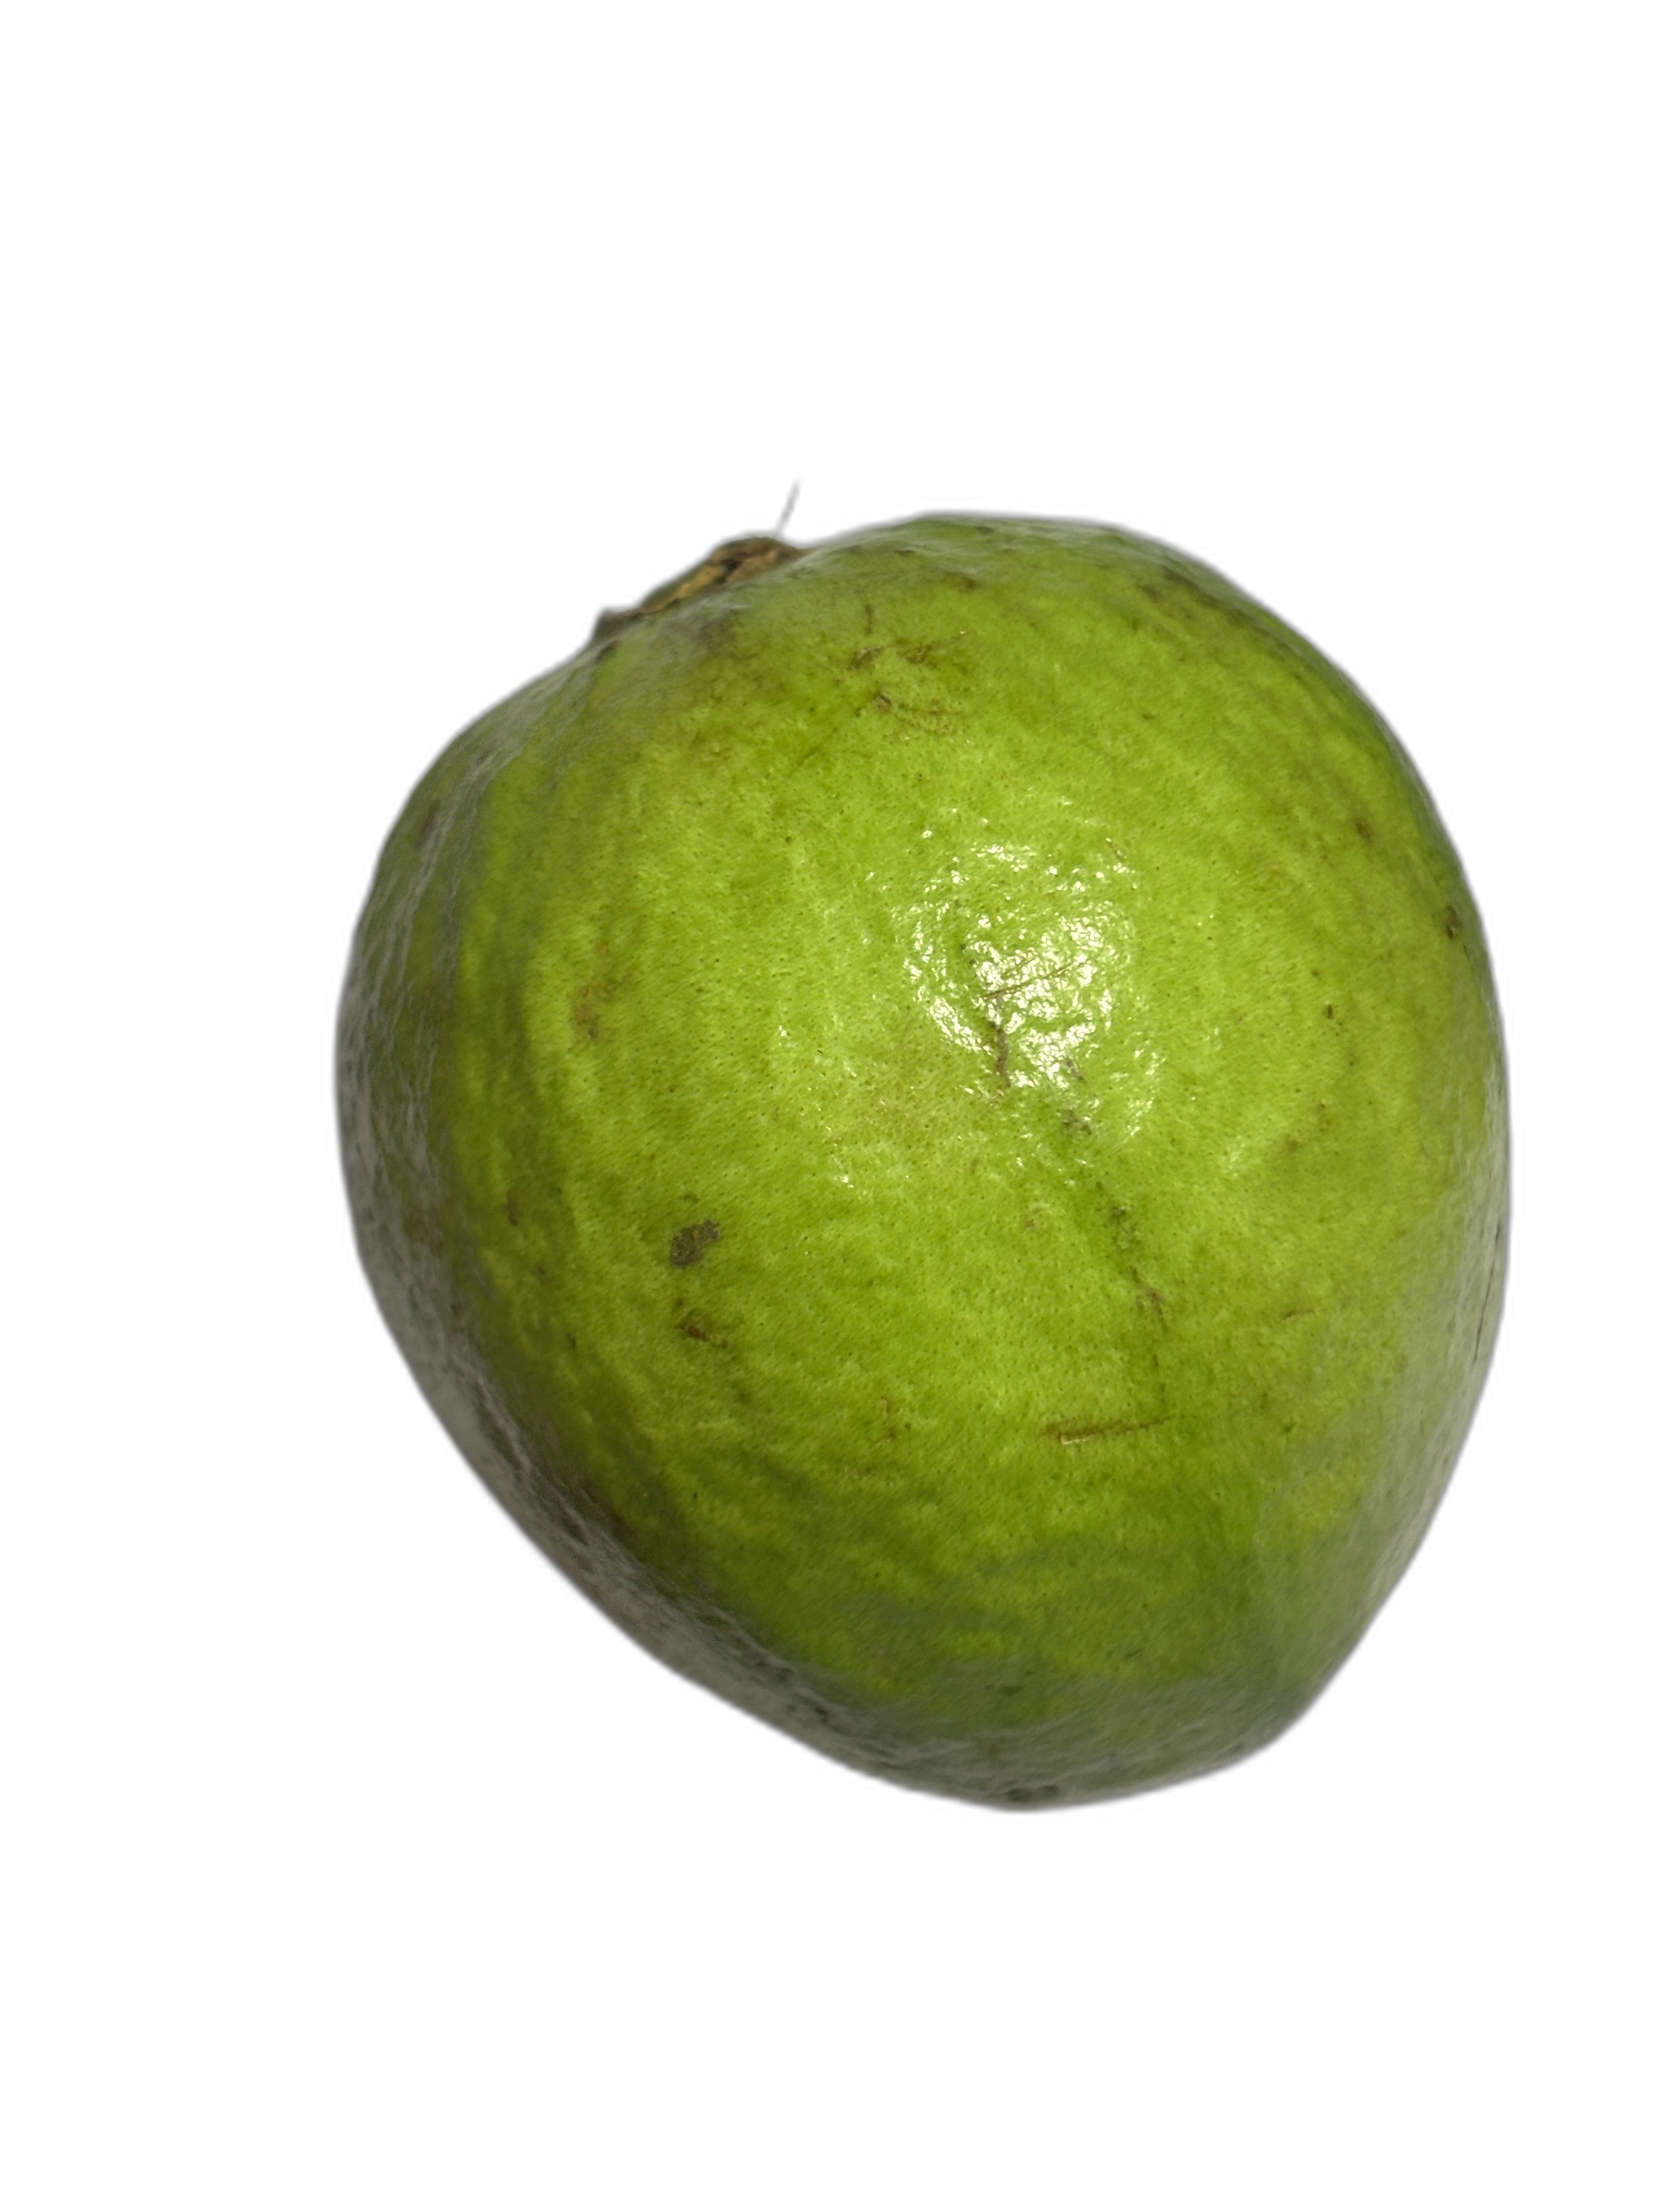
Plant part: fruit
Disease: Healthy